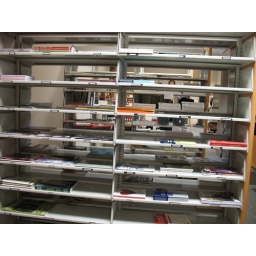
This is our temporary periodical storage area behind the circ desk in the Memorial library at Bethany Lutheran College